Answer in natural language. Consider the 3D positions of the objects in the scene and not just the 2D positions in the image. Is the centerpoint of  mahogany wooden desk with storage drawers at a higher height than brown wooden dresser with three drawers? Choose between the following options: no or yes
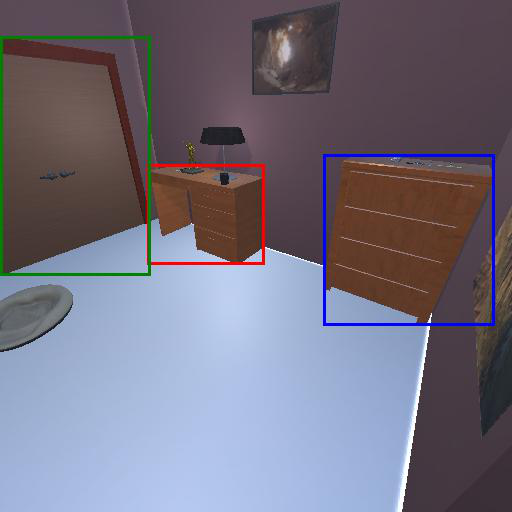
<answer>no</answer>